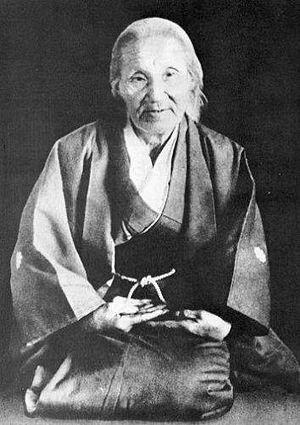
Nao Deguchi, née le 16 décembre 1836, à Fukuchiyama, et morte le 6 novembre 1918, est la fondatrice de la secte japonaise Ōmoto.